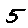
Label: 5